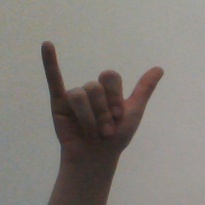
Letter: ya